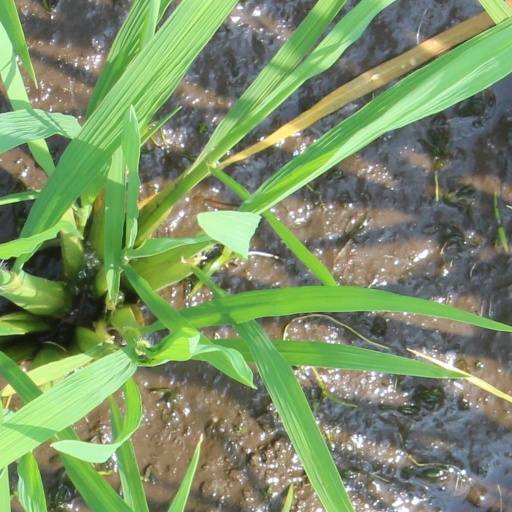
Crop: rice